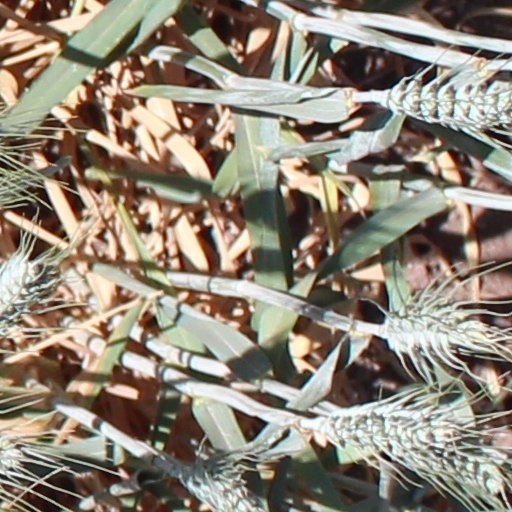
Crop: wheat